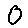
Label: 0